Domkonzerte Königslutter

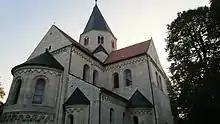

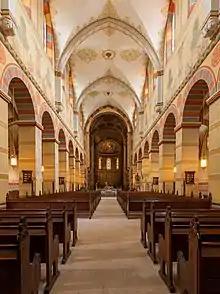

The Domkonzerte Königslutter have been the annual music festival in the Kaiserdom at Königslutter in Lower Saxony district of Helmstedt since 1980.